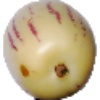
Label: Pepino 1